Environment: real
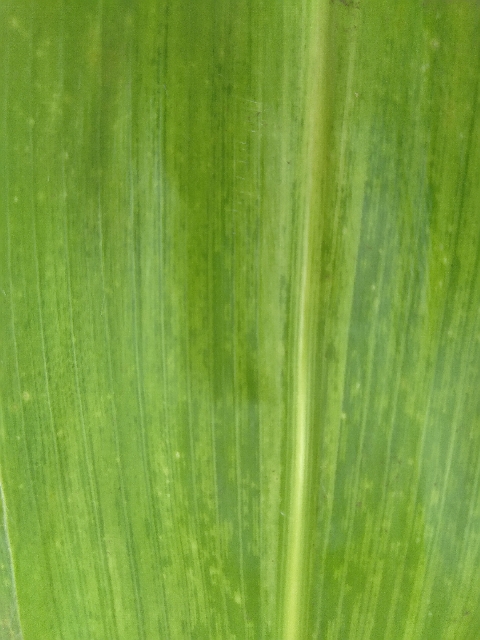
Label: lethal_necrosis